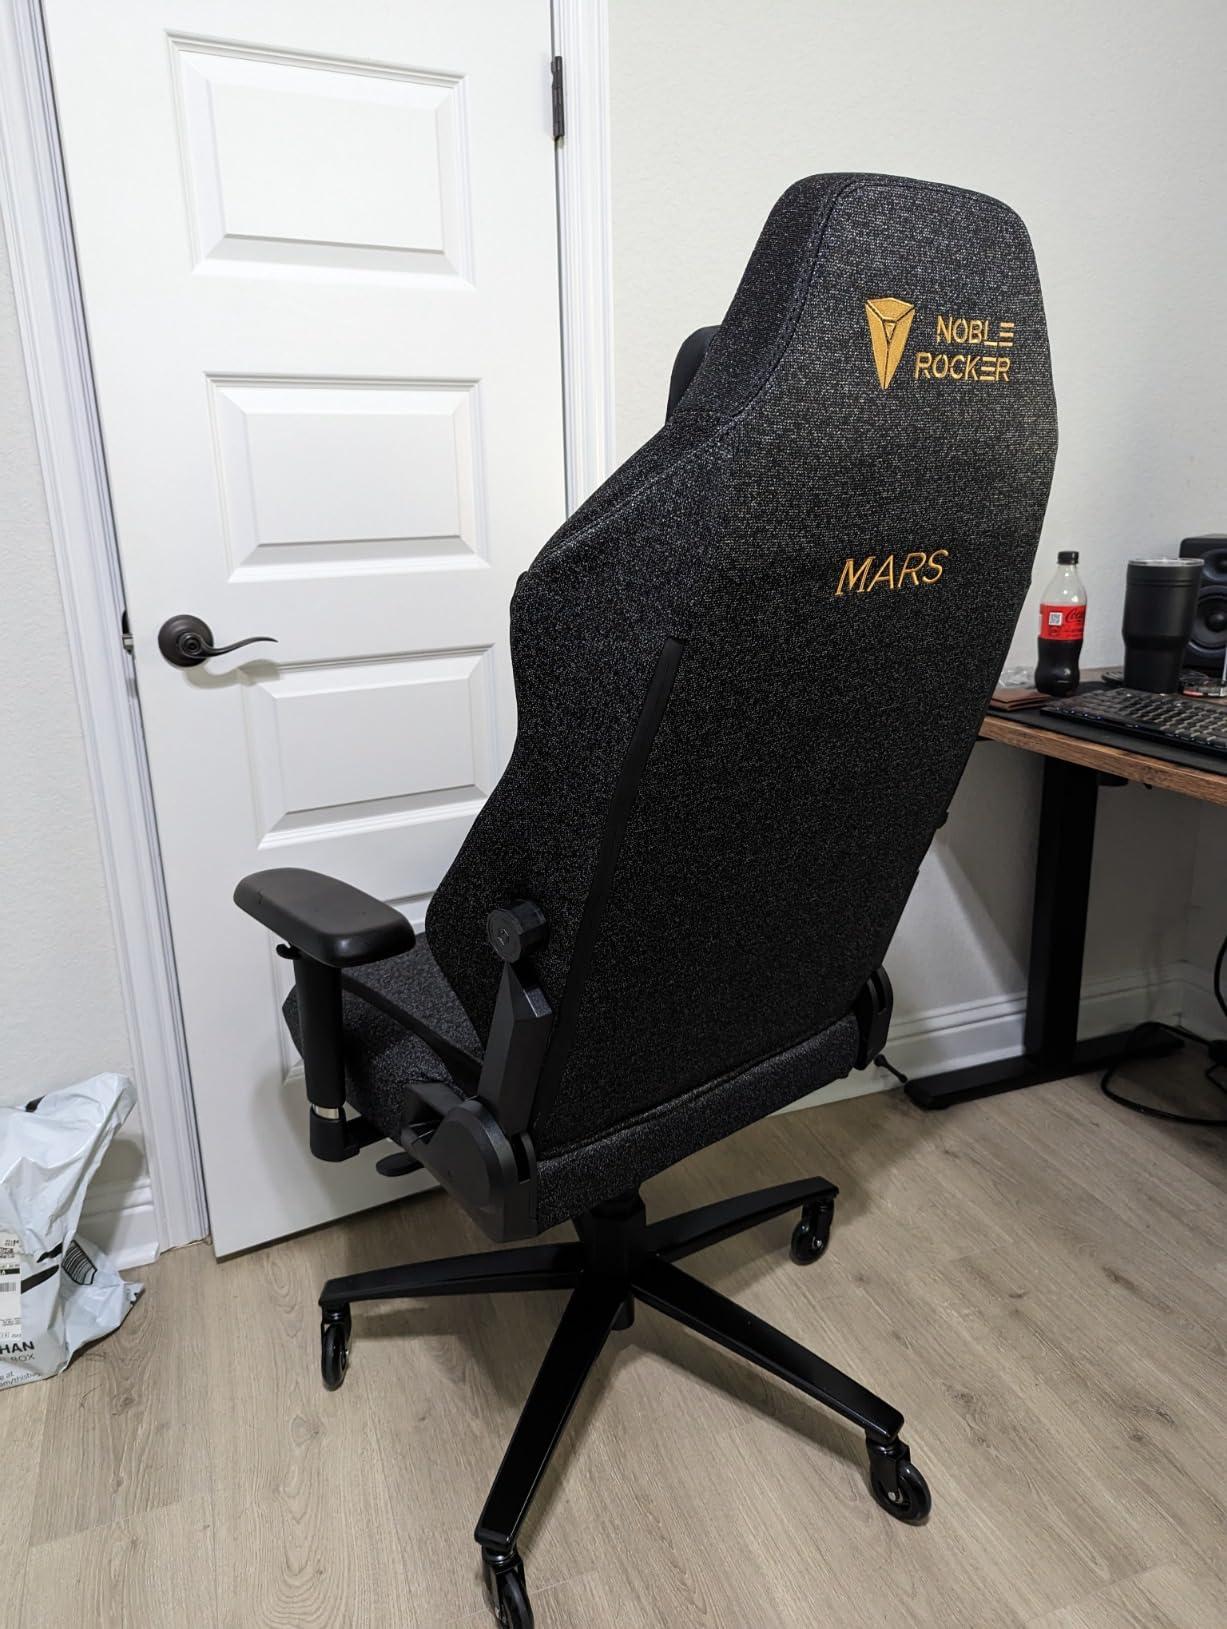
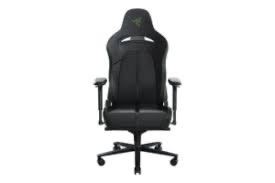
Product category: items_chair
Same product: no